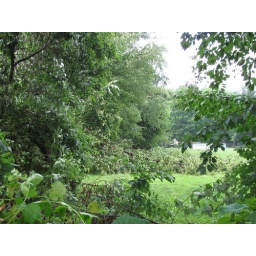
A tree in the Stong's field couldn't take the wind.